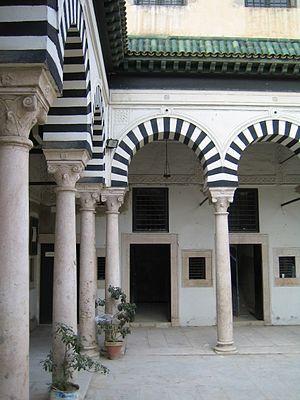
La médersa Slimania est l'une des médersas de la médina de Tunis.